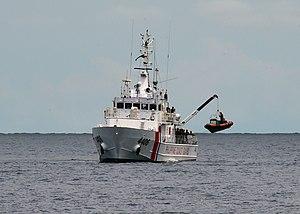
La classe Parola est une série de dix patrouilleurs construite par le chantier naval Japan Marine United Yokohama au Japon pour la Garde côtière philippine. Les navires sont une version de développement du navire de patrouille de classe Bizan de la Garde côtière du Japon. Les navires sont officiellement classés comme navires d'intervention multirôles.